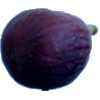
Label: fig